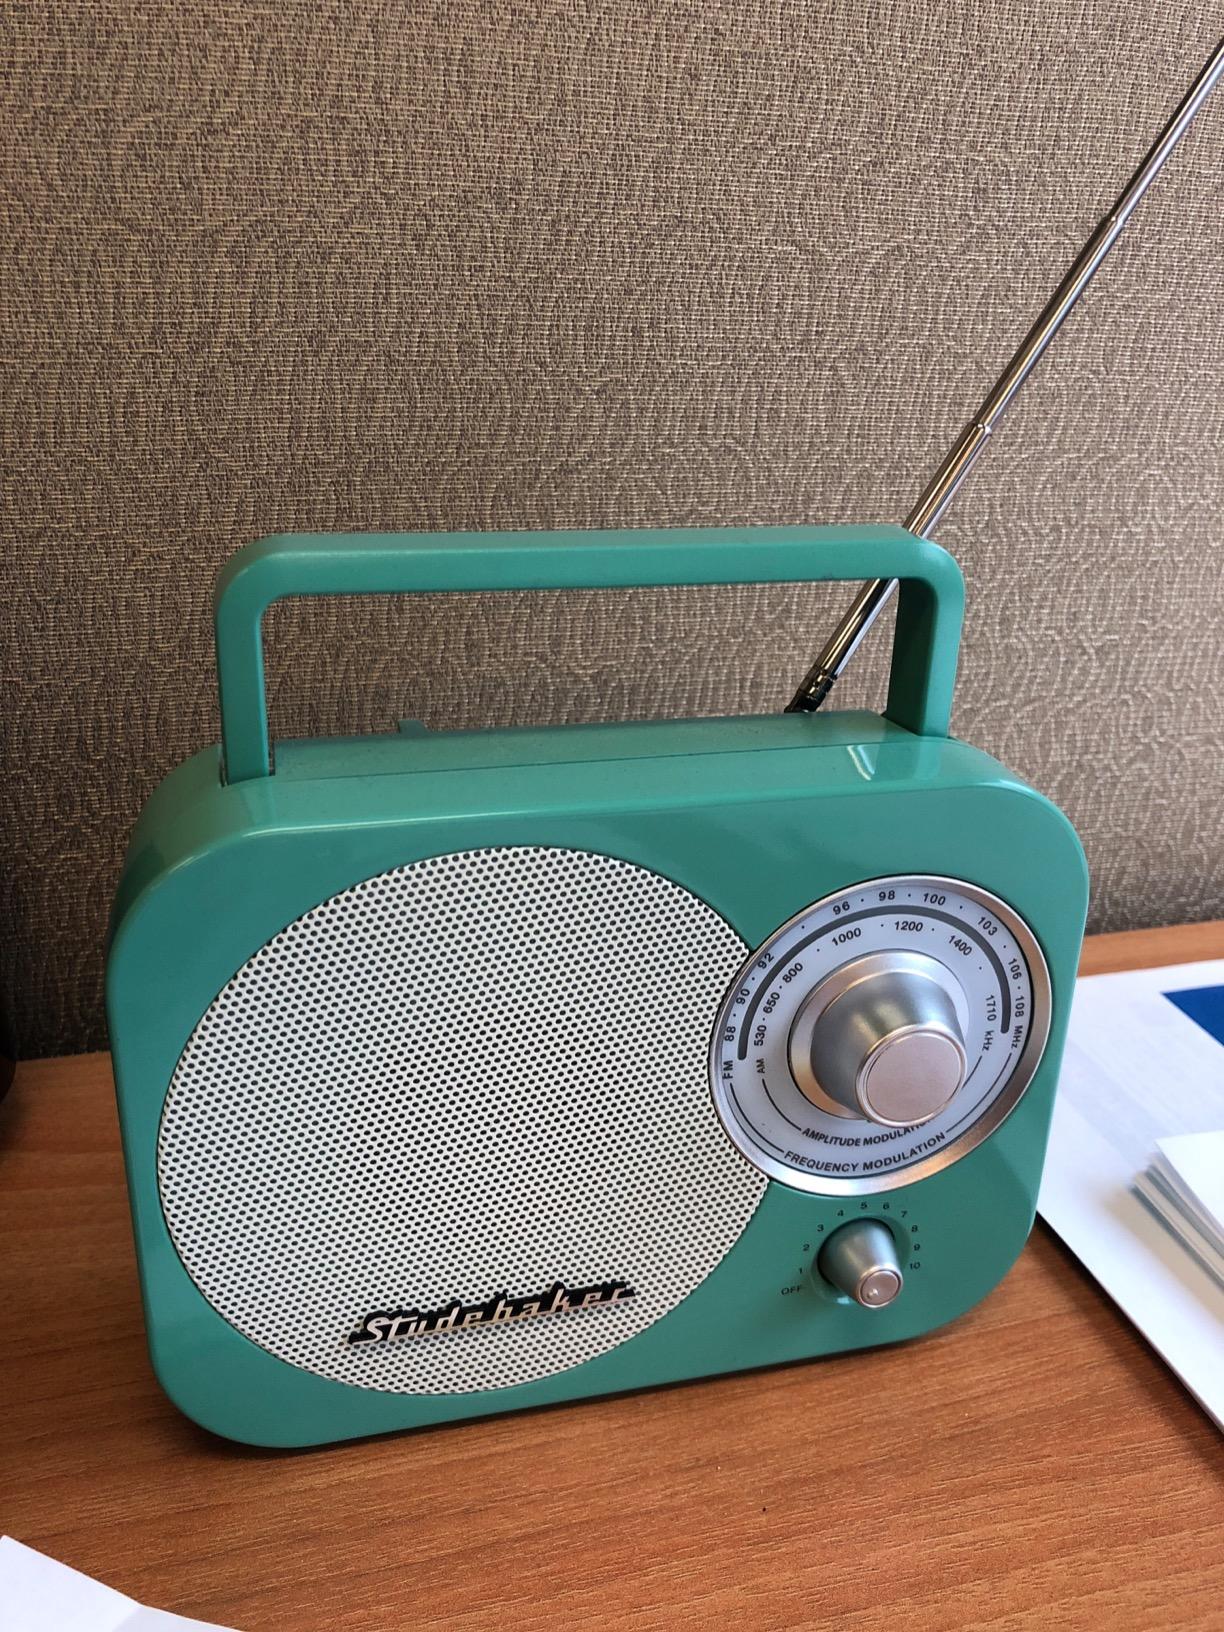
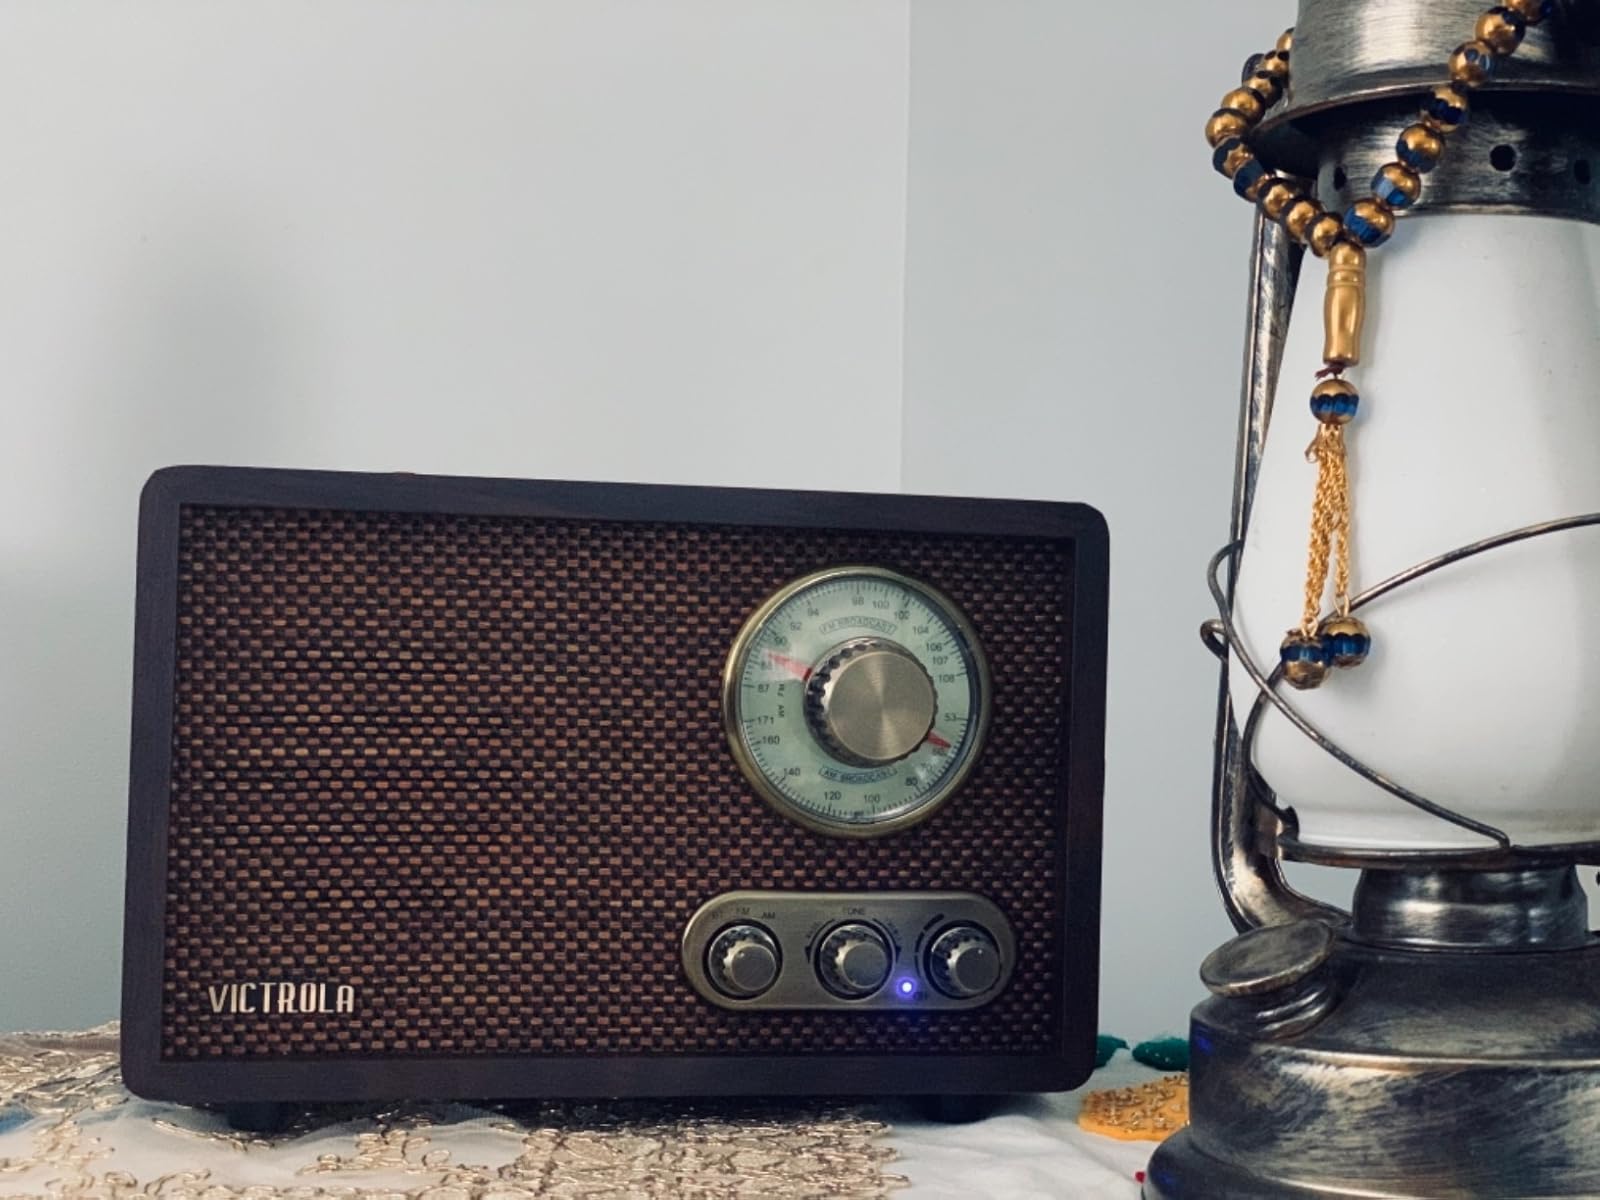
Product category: radio
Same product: no